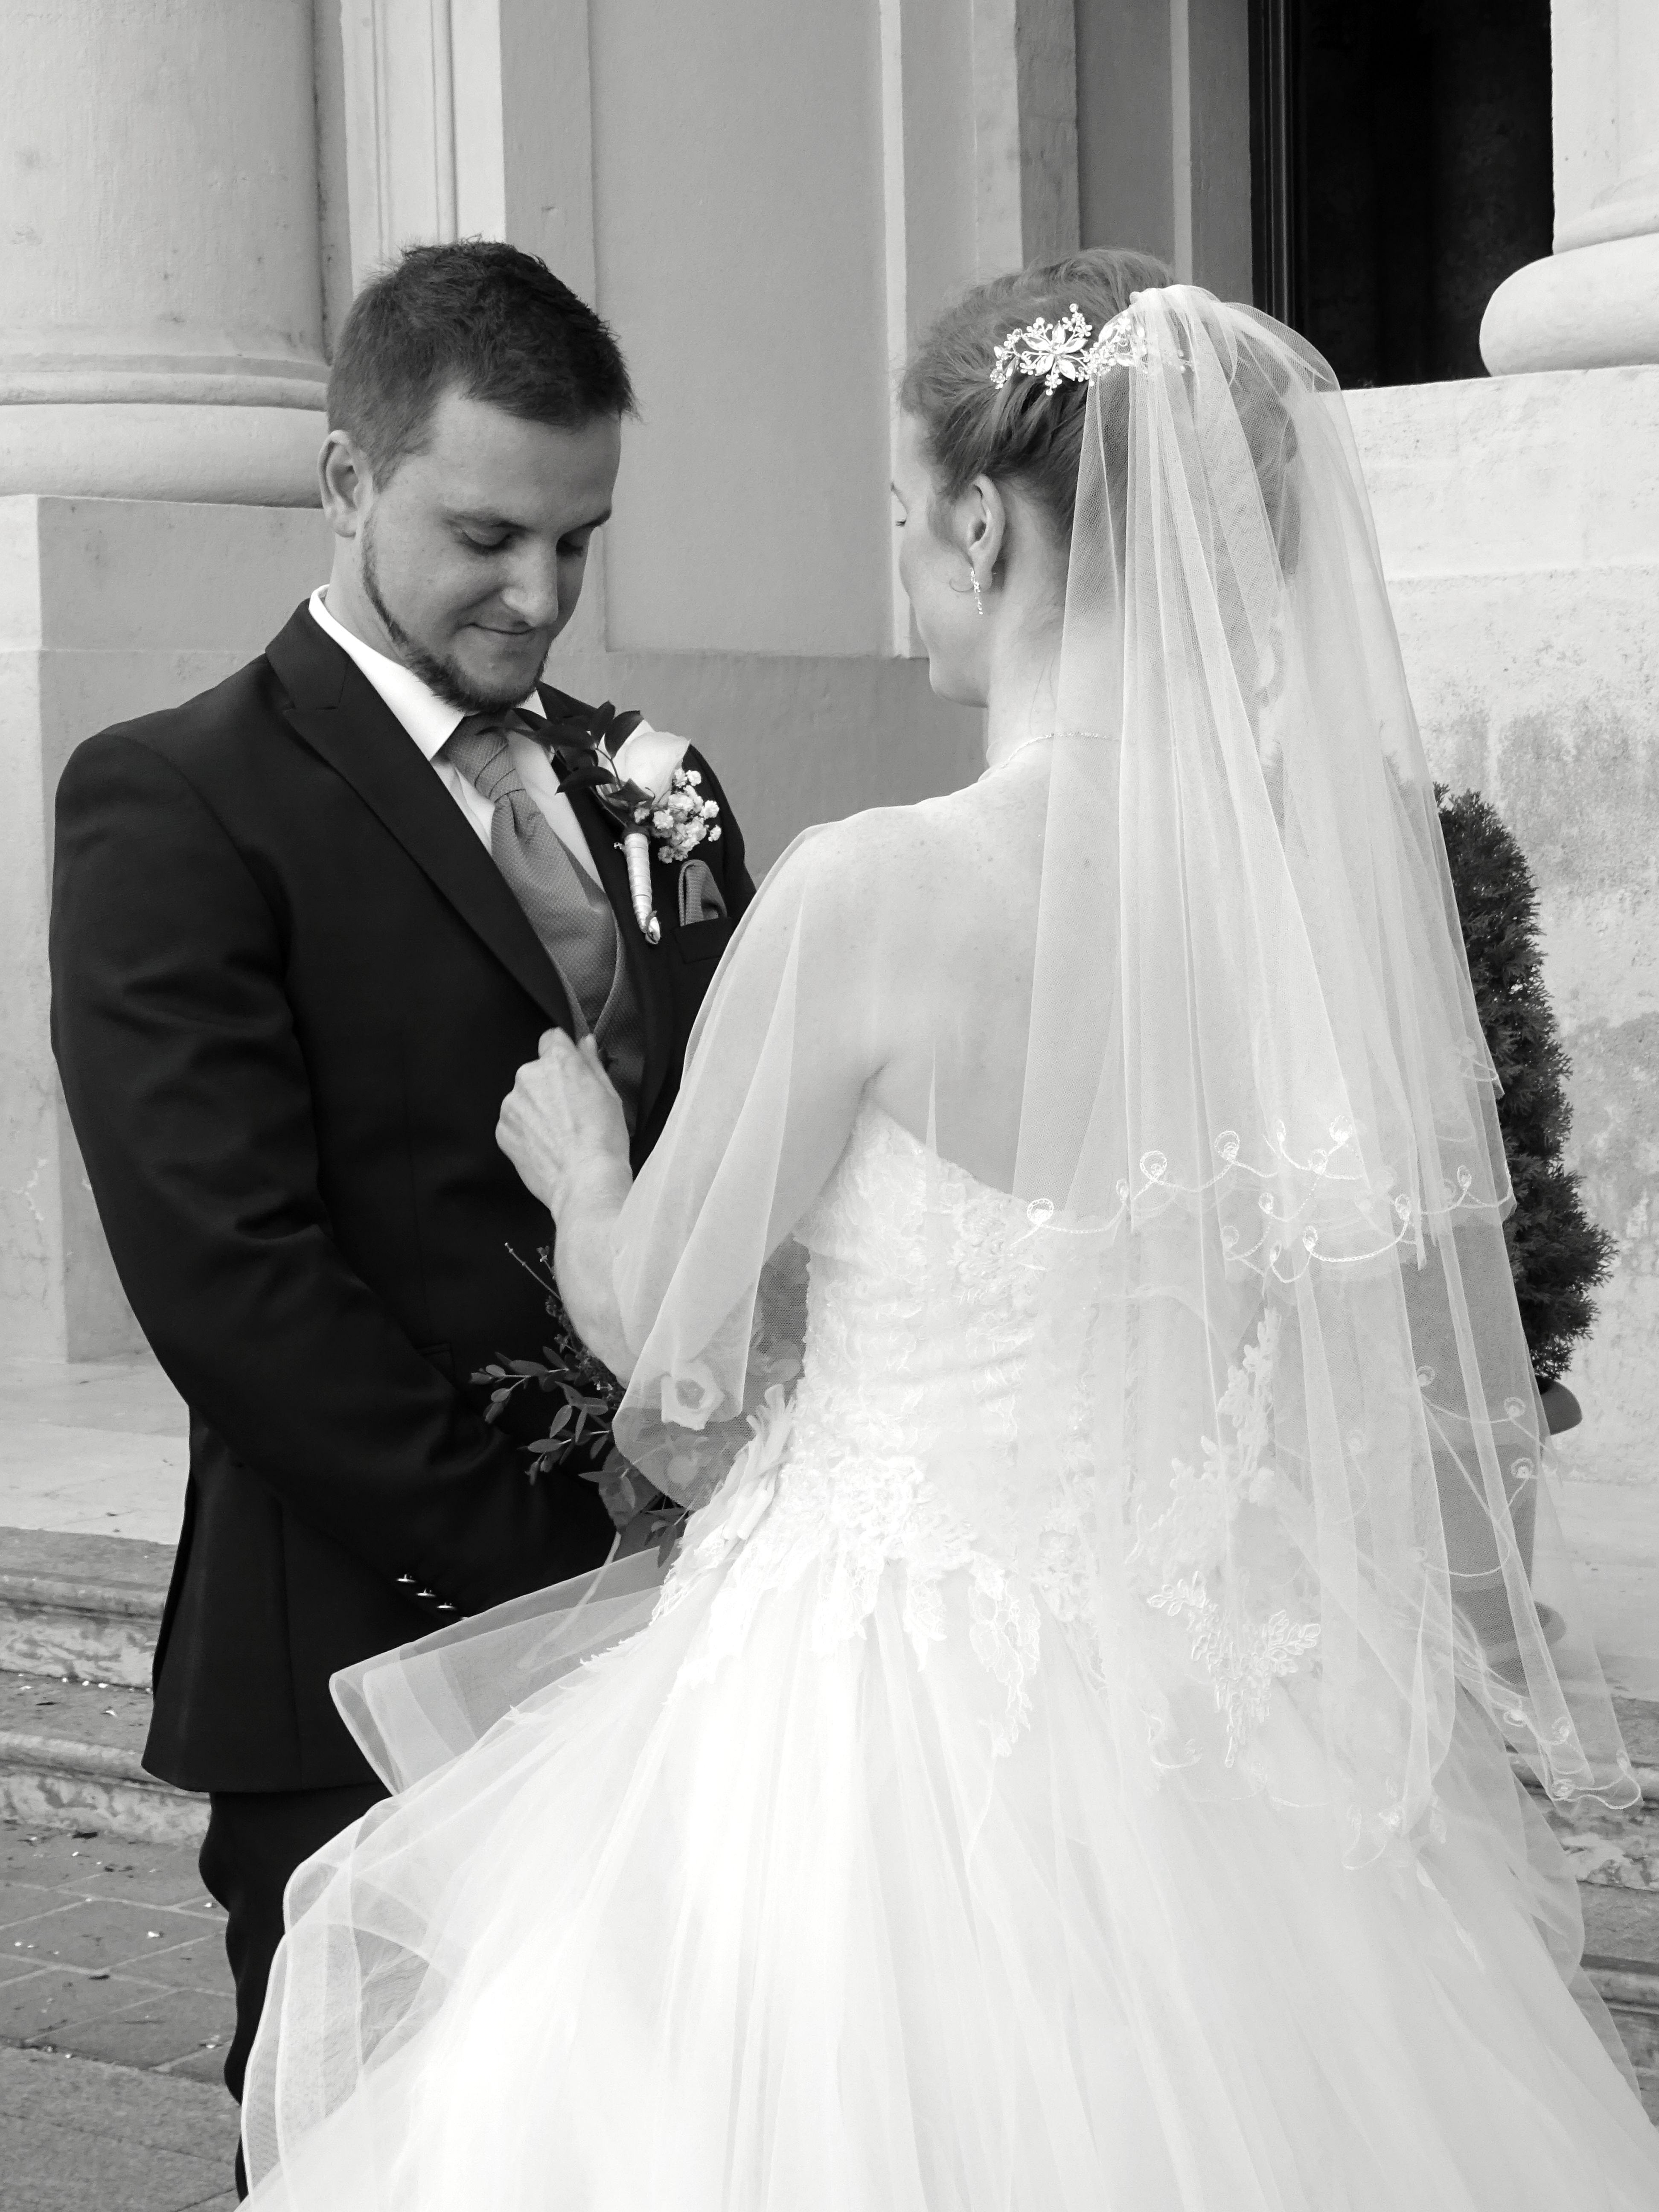
bride, gown, wedding dress, bridal clothing, marriage, photograph, veil, black, facial expression, wedding, dress, black and white, beauty, groom, bridal accessory, ceremony, girl, lady, standing, event, bridal veil, smile, monochrome photography, snapshot, fashion accessory, formal wear, photography, romance, photo shoot, fun, outerwear, headpiece, happiness, flower, suit, hair accessory, wedding reception, wedding ceremony supply, flower bouquet, laughter, monochrome, tuxedo, vintage clothing, jewellery, haute couture